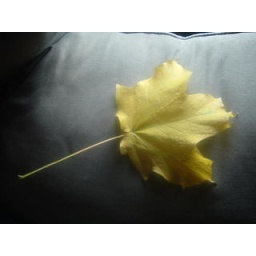
the autumn leaves laying upon the ground look as soft as a golden quilt.even a beauty when alone.